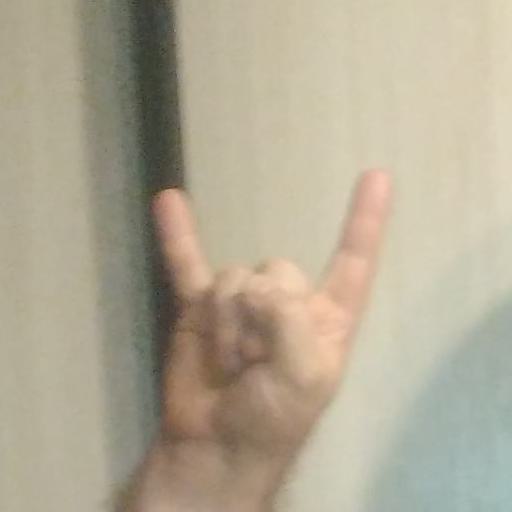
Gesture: rock